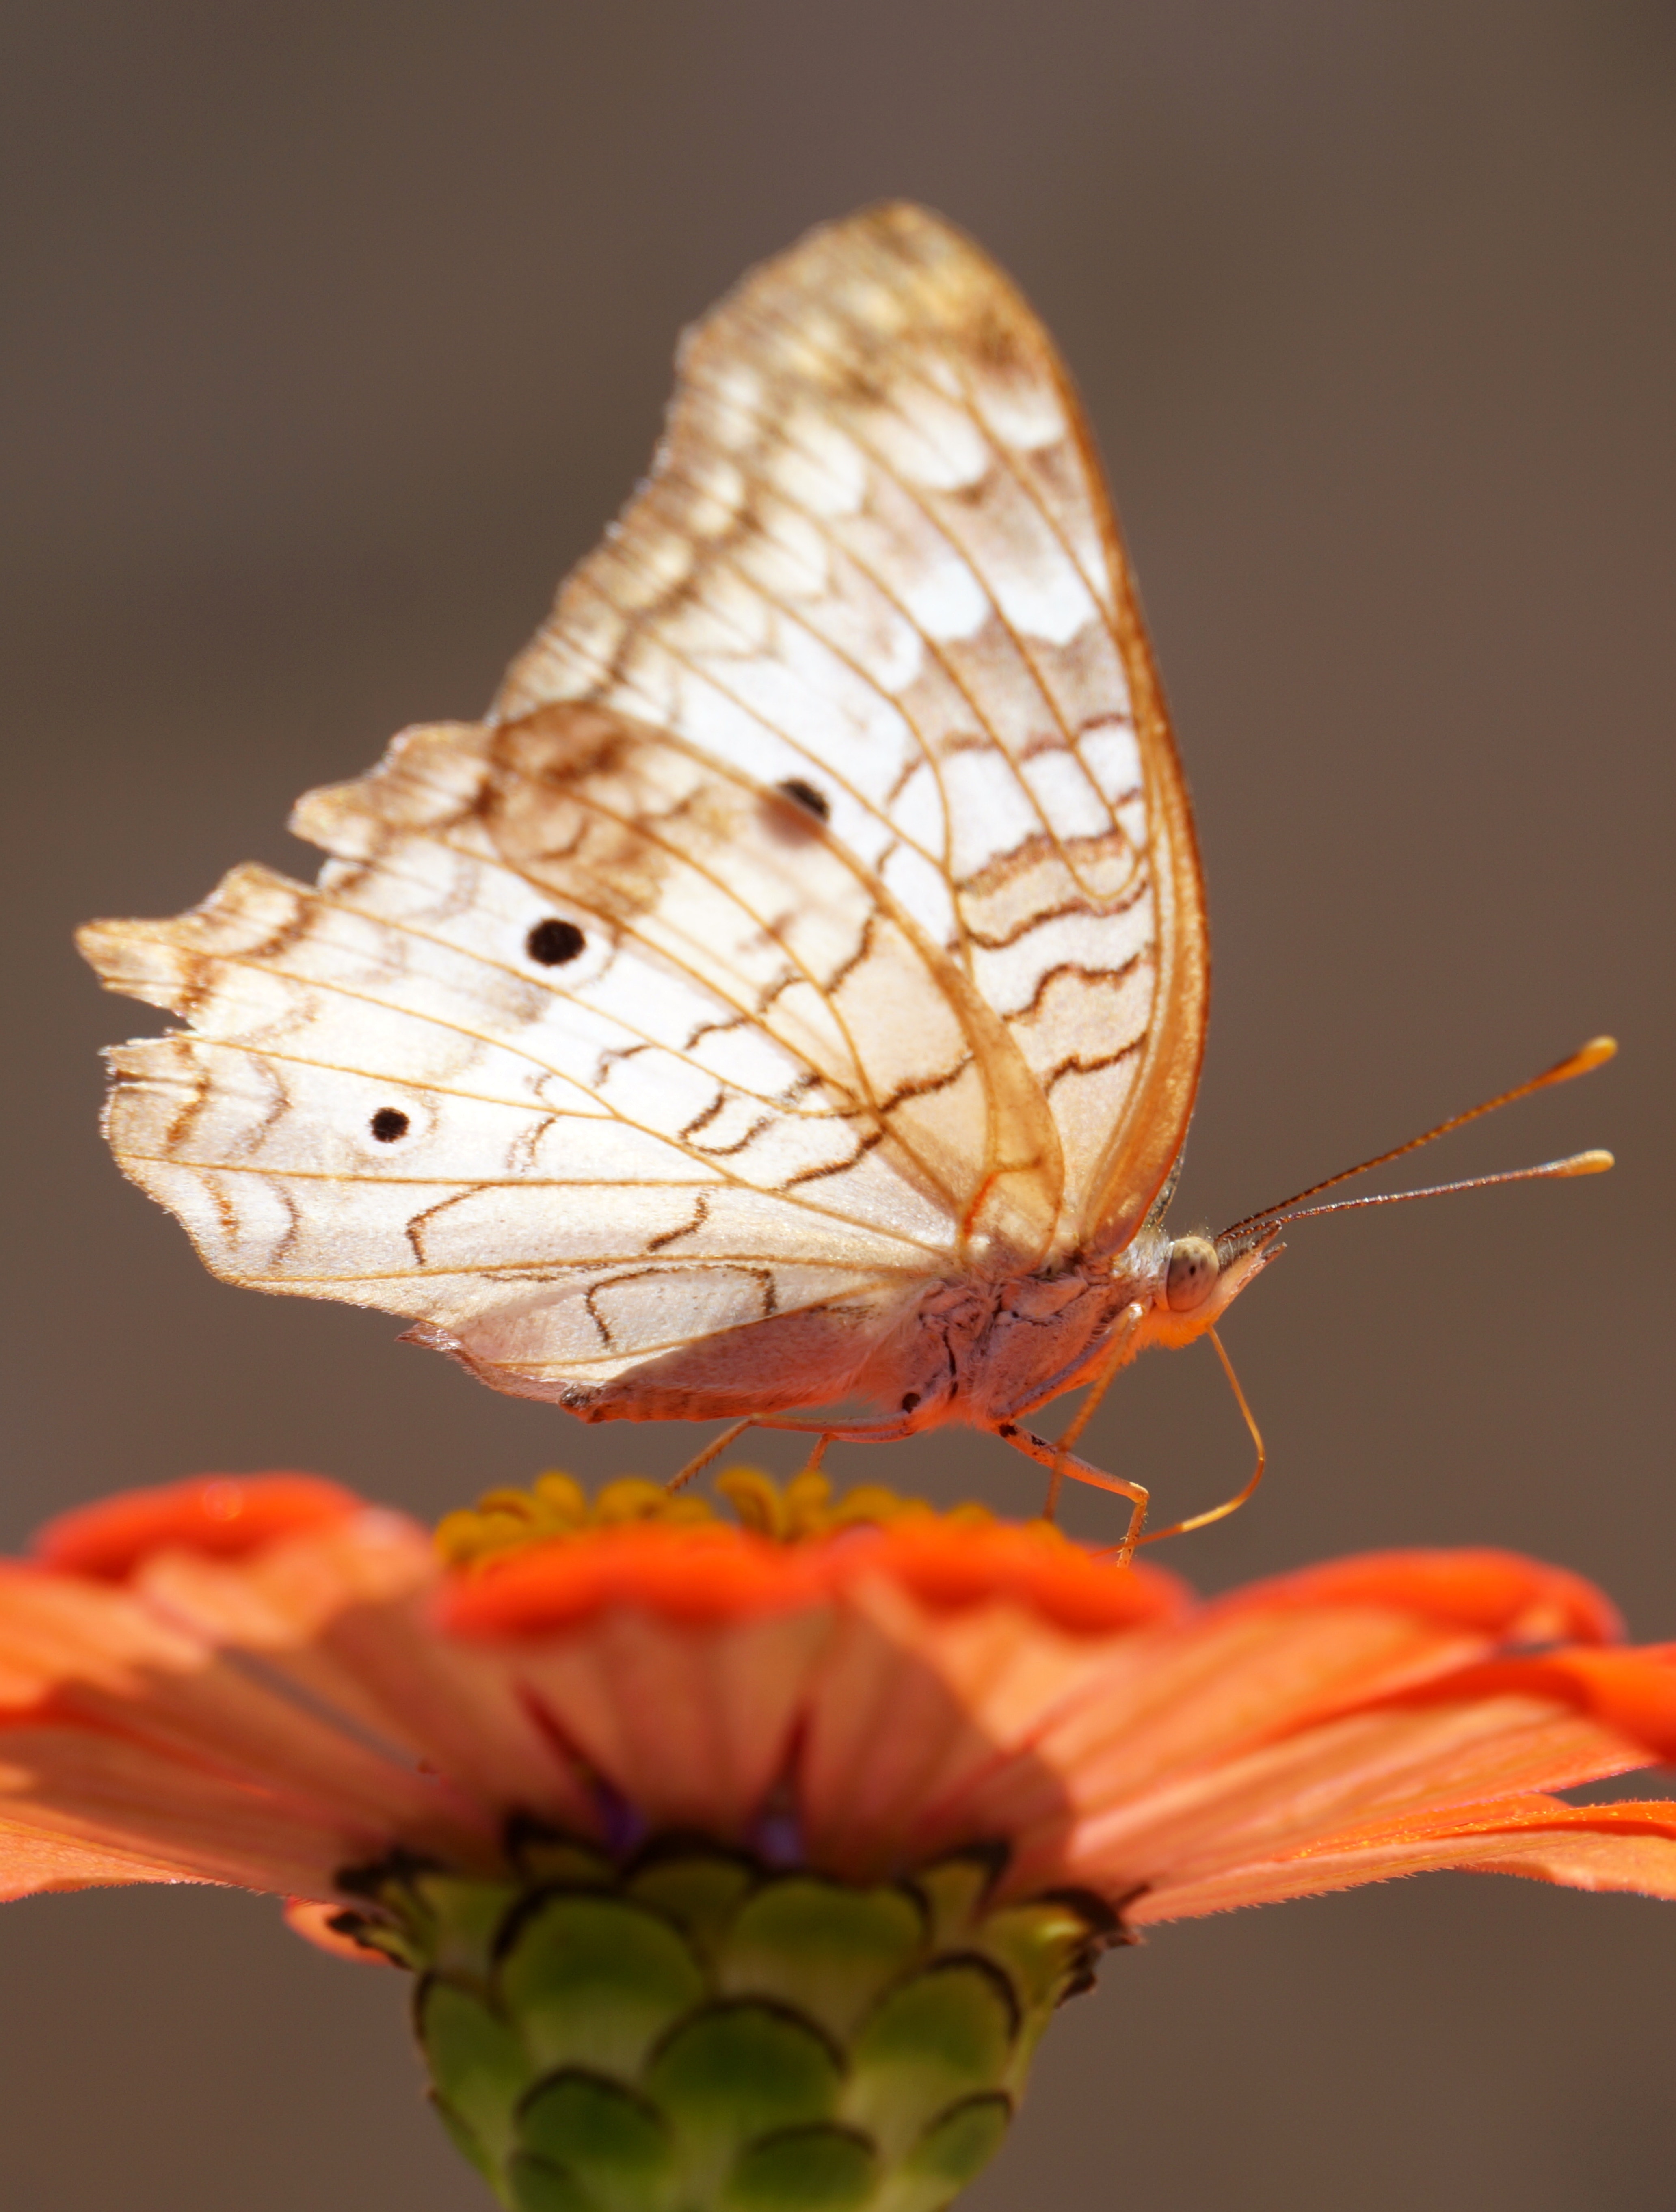
butterfly, flower, plant, pollinator, insect, arthropod, leaf, orange, petal, moths and butterflies, organism, Melitaea, close up, macro photography, invertebrate, wing, pollen, flowering plant, wildlife, moth, annual plant, art, still life photography, lantana, brush footed butterfly, lycaenid, swallowtail butterfly, riodinidae, wildflower, pieridae, coquelicot, buddleia, Pedicel, plant stem